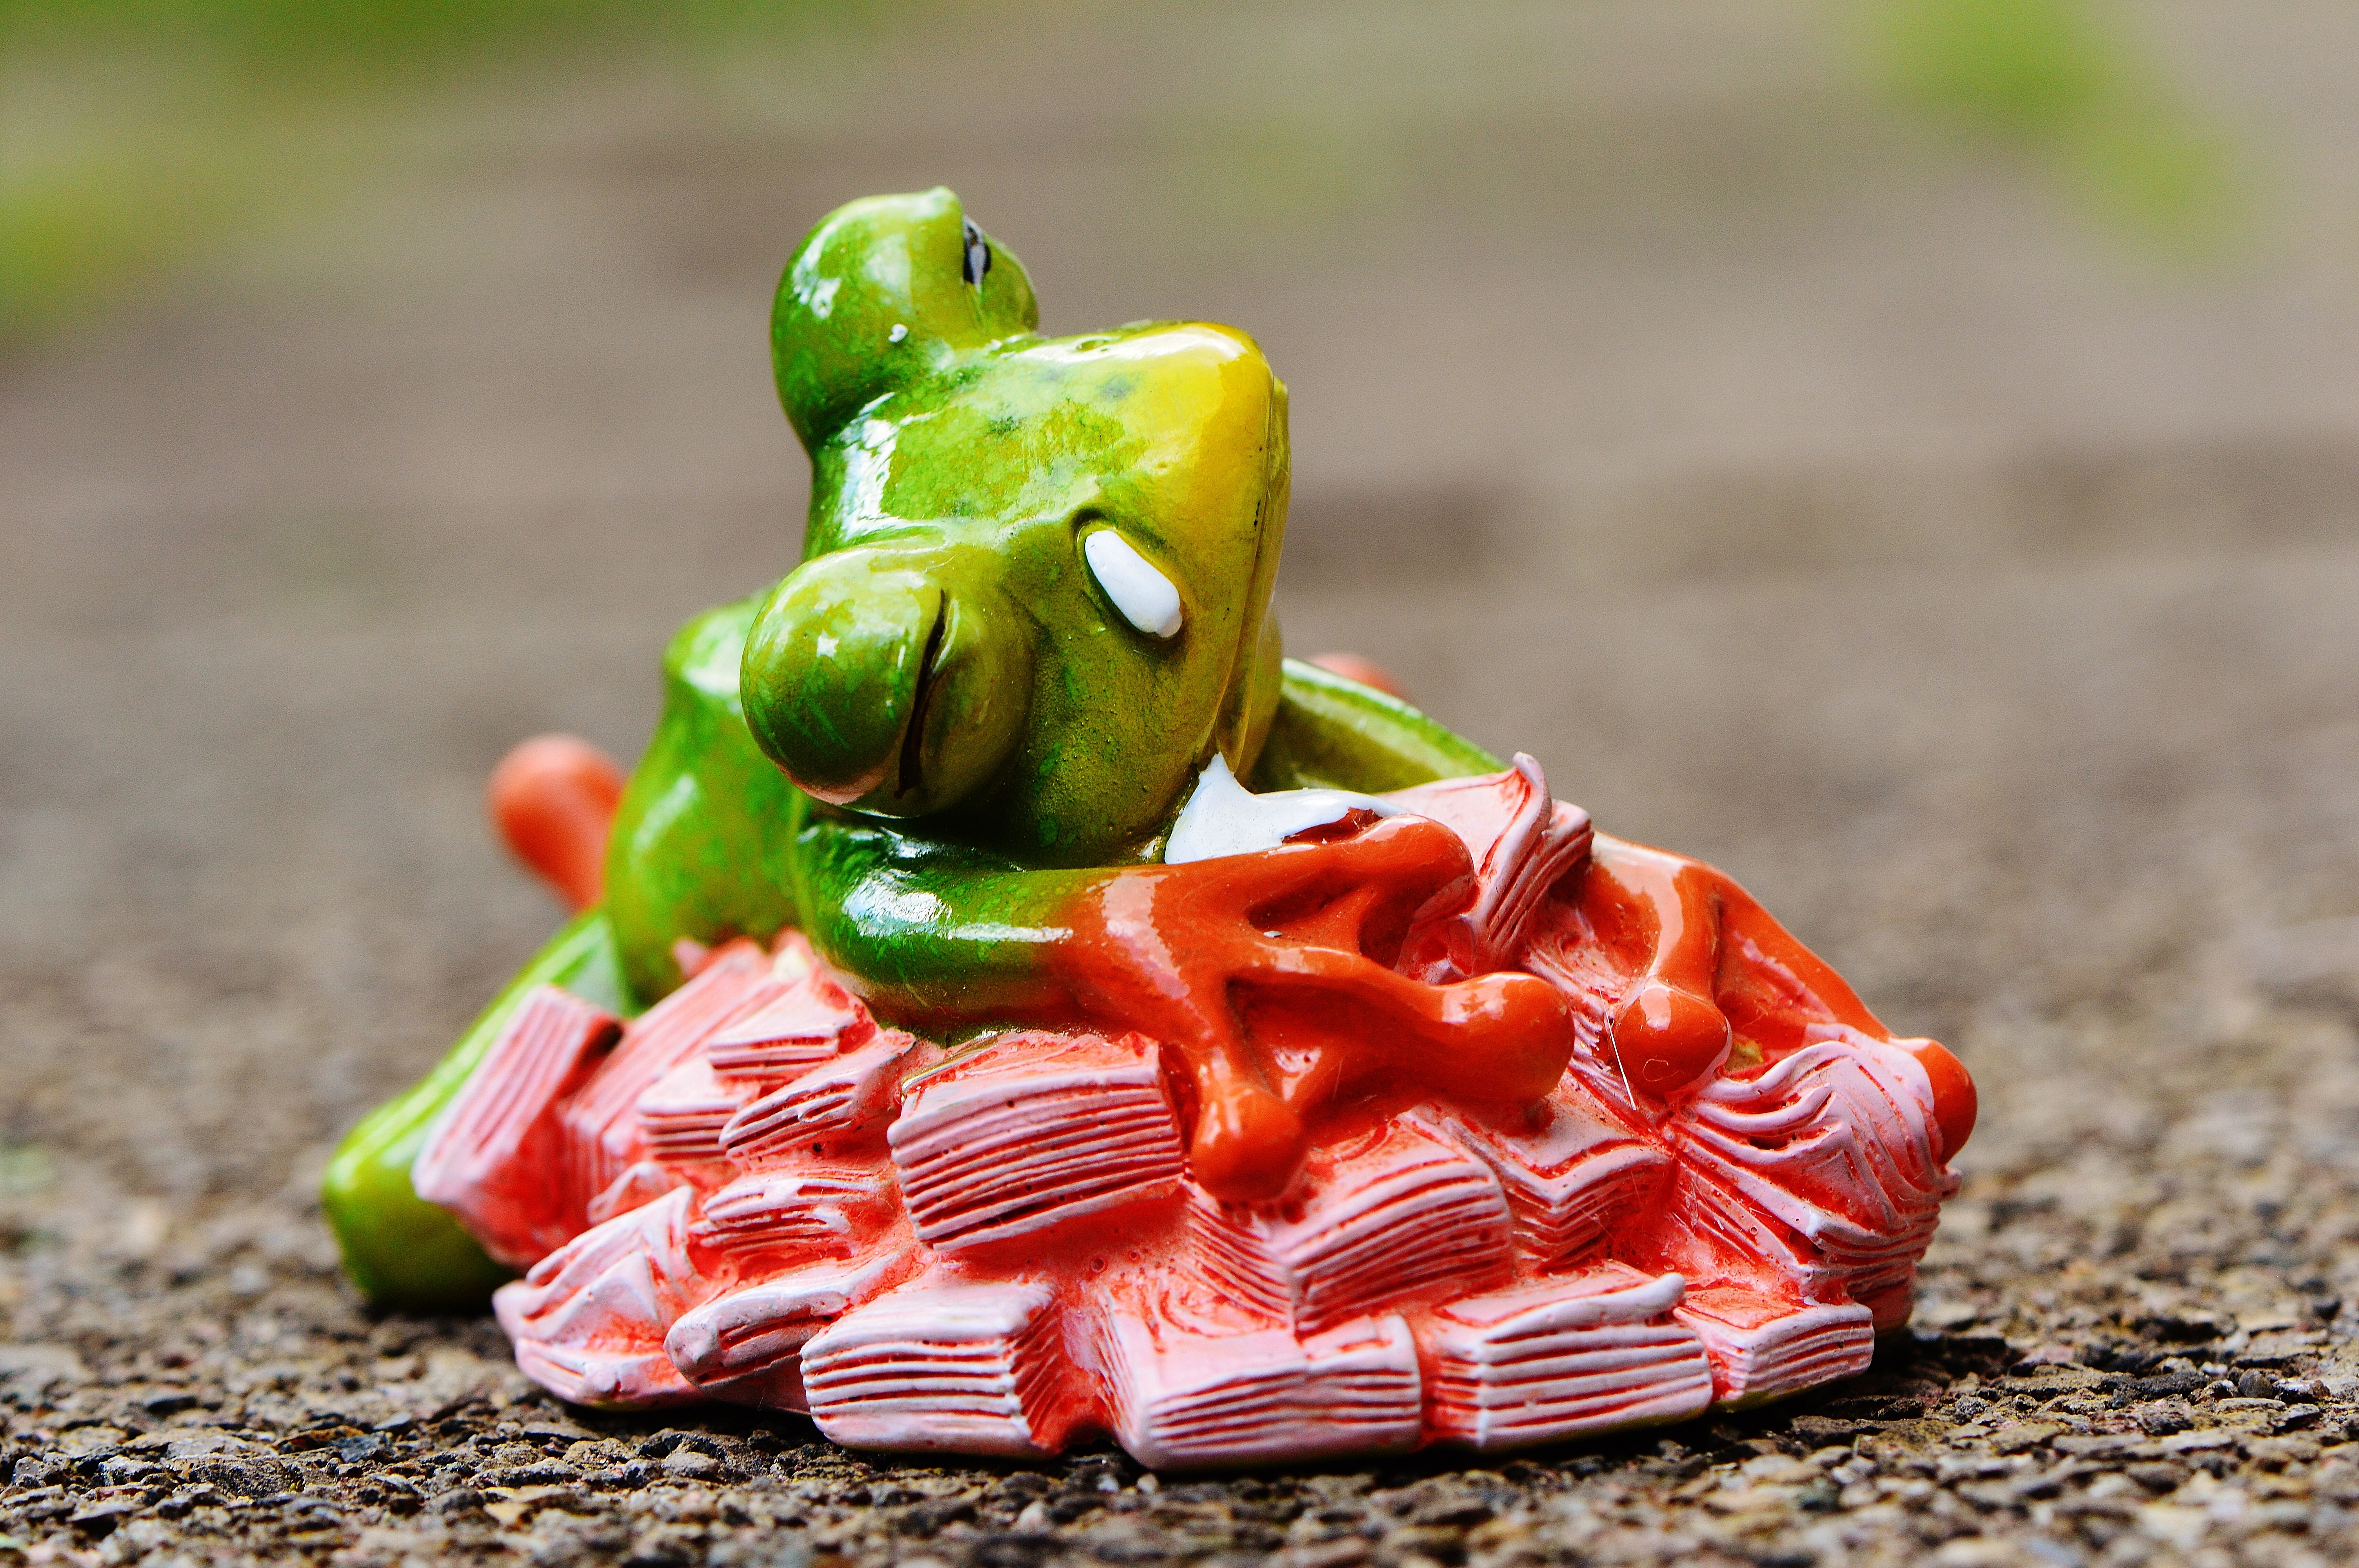
money soothes, sleep, bunch of money, frog, figure, funny, cute, decoration, green, animal, fun, sweet